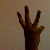
The image shows a hand gesture representing the number 6 in Indian Sign Language.